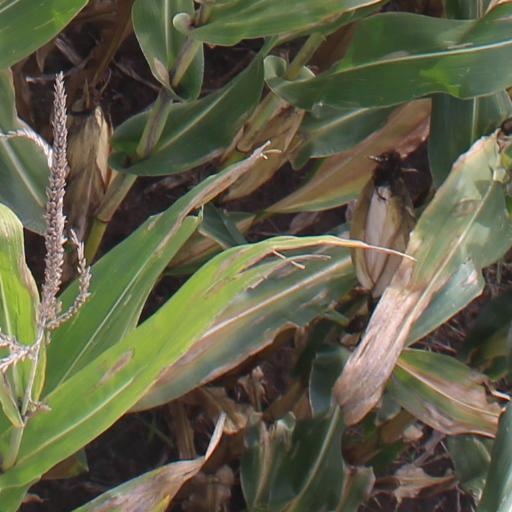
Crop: maize; corn